Moodu Mukkalaata

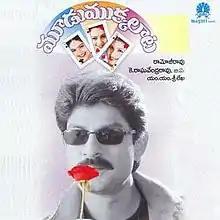
Movie Poster

Moodu Mukkalaata is a 2000 Telugu-language romantic comedy film, produced by Ramoji Rao under the Ushakiran Movies banner and directed by K. Raghavendra Rao. It stars Jagapati Babu, Ramba, Soundarya, Raasi and music composed by M. M. Srilekha.